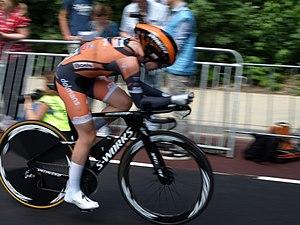
La saison 2019 de l'équipe cycliste Boels Dolmans est la dixième de la formation. La sprinteuse belge Jolien D'Hoore, la grimpeuse américaine Katie Hall, la jeune Néerlandaise Eva Buurman et la vététiste Annika Langvad rejoignent l'équipe. Elizabeth Deignan quitte définitivement la formation après sa pause en 2018. Megan Guarnier prend sa retraite. Enfin, Anna Plichta part également.